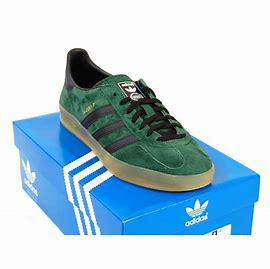
Brand: Adidas
Model: Gazelle Indoor